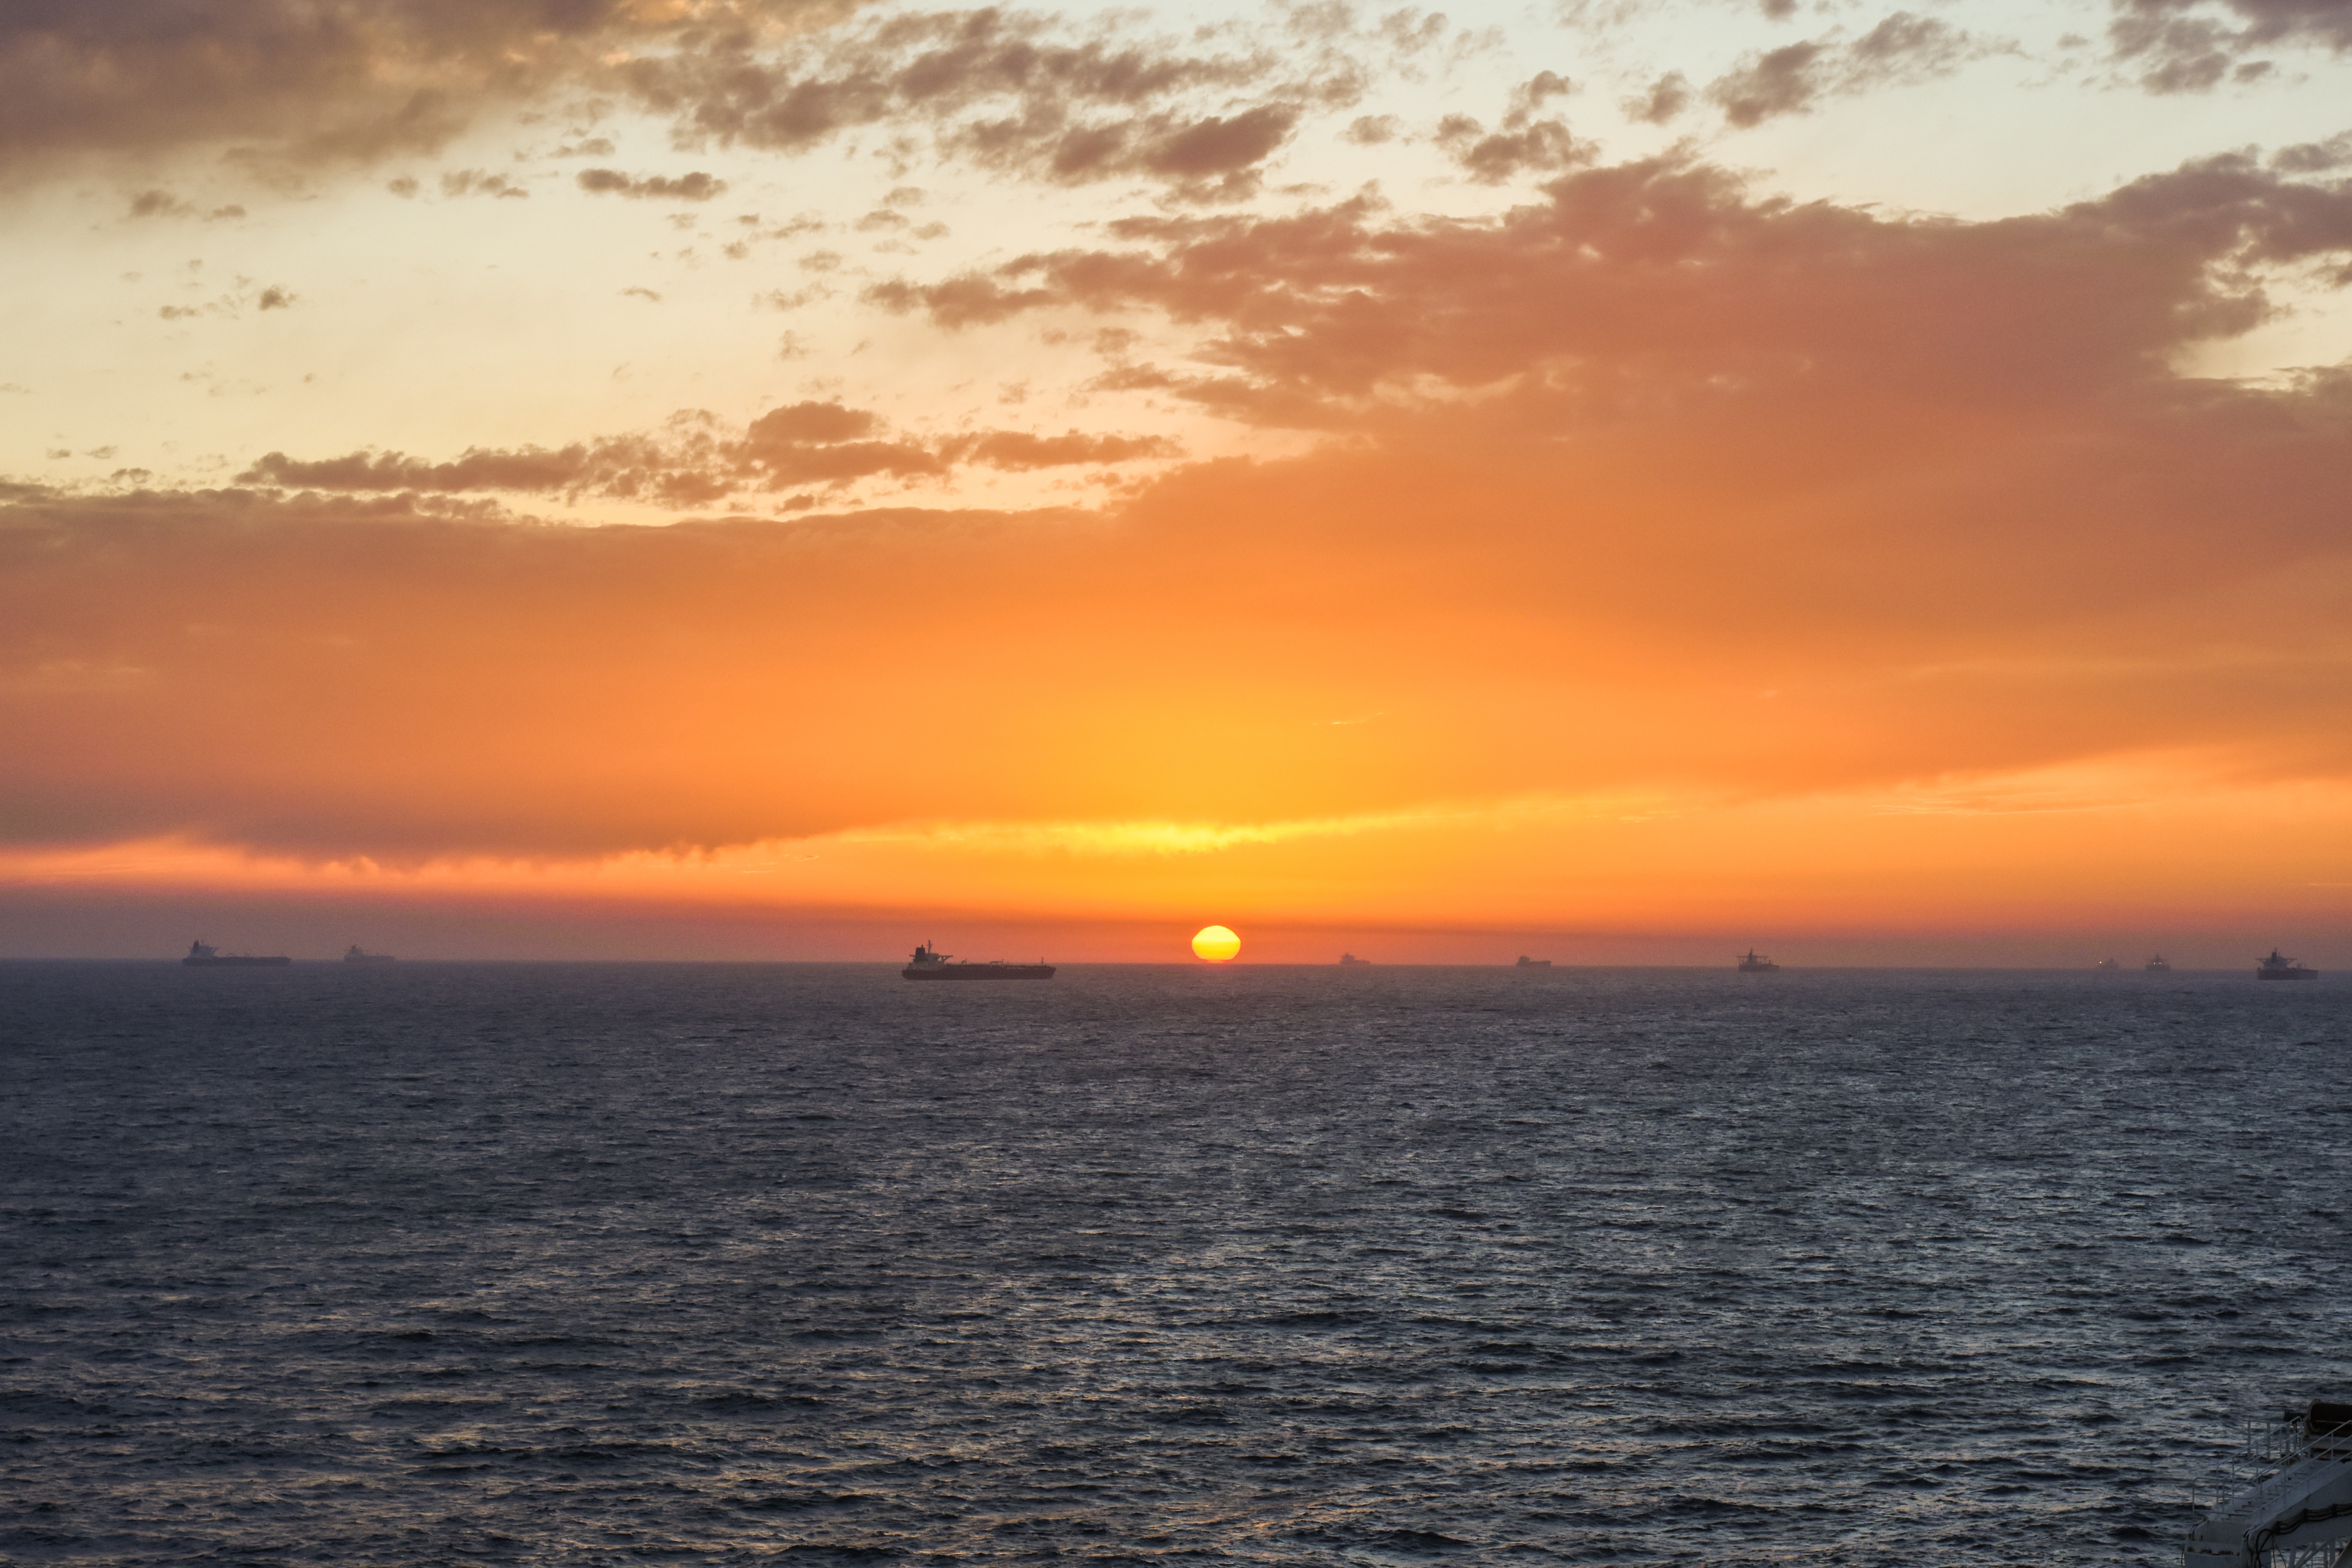
beach, sea, coast, ocean, horizon, cloud, sun, sunrise, sunset, morning, shore, wave, dawn, dusk, evening, bay, cape, afterglow, wind wave